The Most Powerful Man in the World (and His Identical Twin Brother)

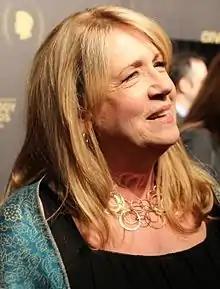
Ann Dowd reprises her role as Patti Levin in the episode.

"The Most Powerful Man in the World (and His Identical Twin Brother)" was approached as a spiritual sequel to the second season's "International Assassin" and featured the same creative team of Lindelof, Cuse and Zobel as writers and director respectively. Cuse and Lindelof set out to craft a premise for the episode that was built more prominently around Kevin's assassin identity, and took influence from popular spy films such as the "James Bond" and "Jason Bourne" series. Writer Haley Harris noted that spy sequels often involve a presidential assassination, which became a starting point for "The Most Powerful Man in the World." Lindelof acknowledged that it would be challenging to recapture the "emotional intensity" of "International Assassin," and that the writers opted instead for an "absurdist" approach for the sequel.